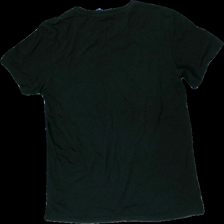
View: back
Type: T-shirt
Category: Ladies
Brand: Adidas
Colors: Black, White
Material: 66% cotton 34% visc
Pattern: Logo print
Cut: Regular
Size: 34
Season: All
Price range: <50
Recommended usage: Export
Comment: sned söm